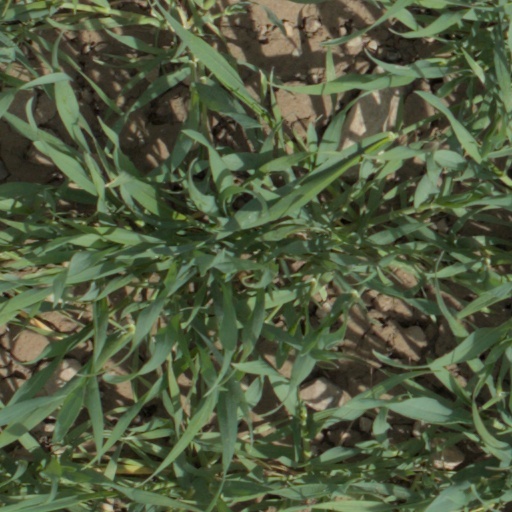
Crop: wheat